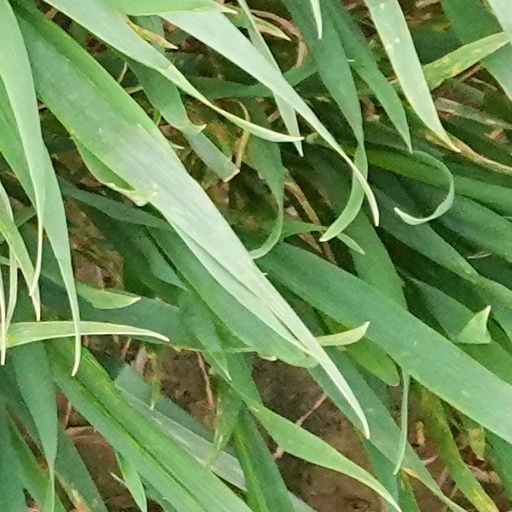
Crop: wheat